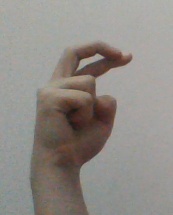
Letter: zay